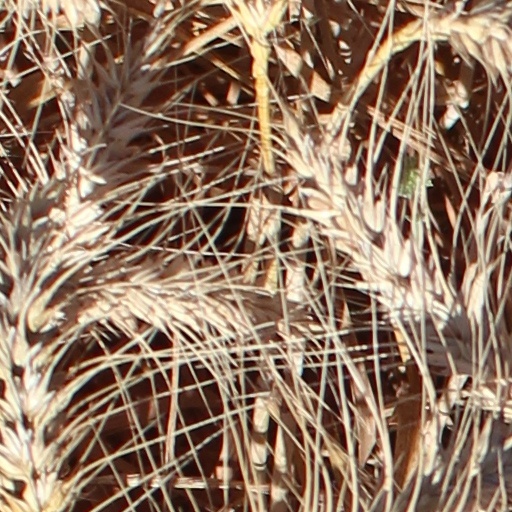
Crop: wheat